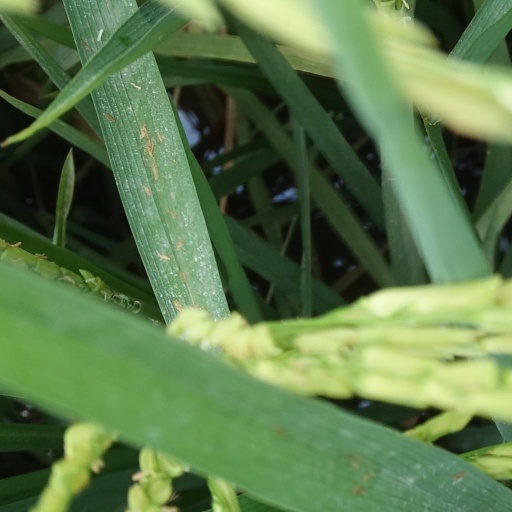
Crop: rice